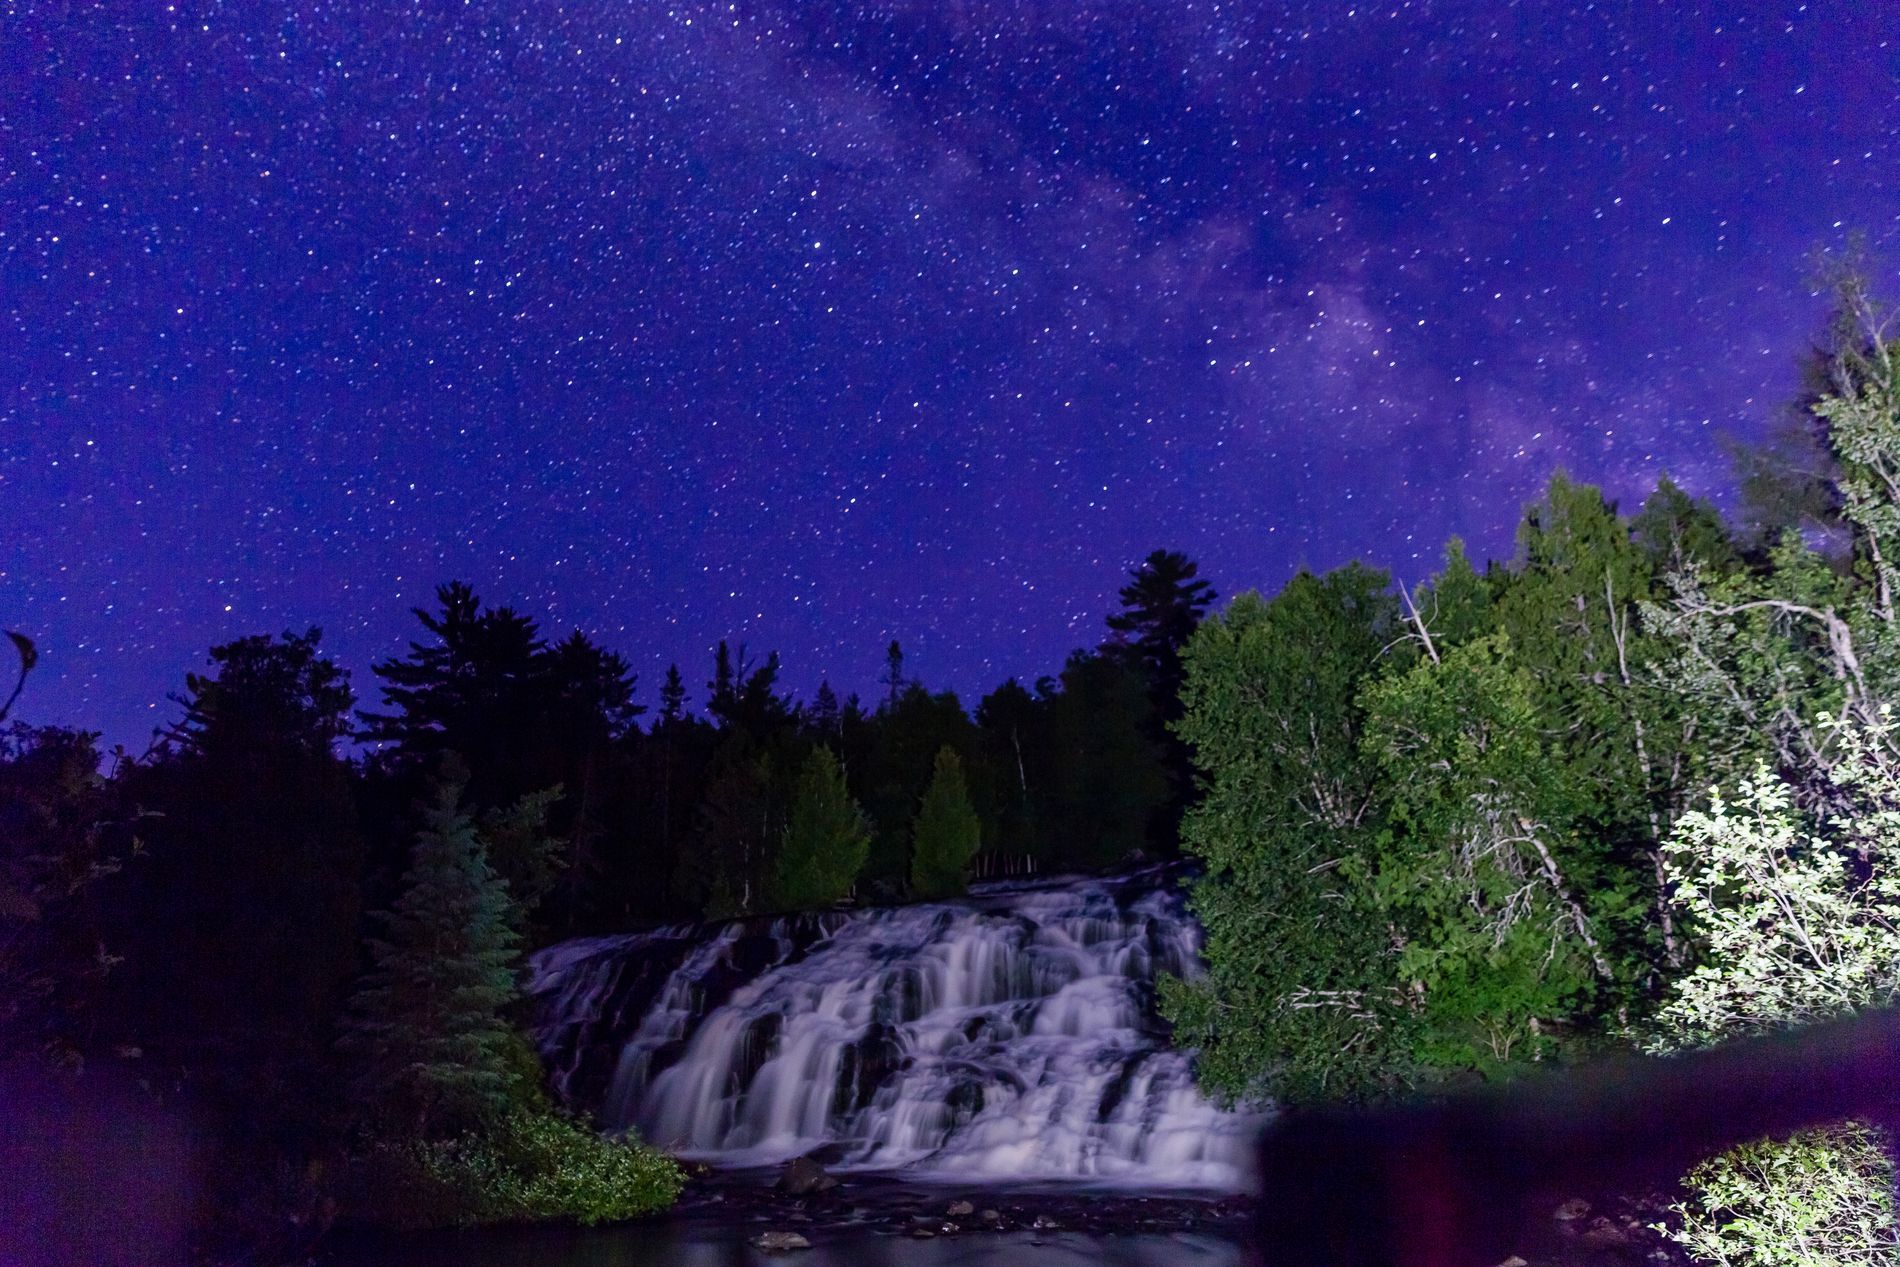
a Starry Night
This shot captures a waterfall surrounded by wilderness from green trees and white and green plants, a forest under the starry sky of the Milky Way.
This long exposure photograph was taken at eye level, focusing on the waterfall, surrounded by trees and plants, with the starry sky of the Milky Way above the waterfall. The mood is natural. The color palette is purple, blue and green.
Labels: Nature, Night, Outdoors, Plant, Vegetation, Grove, Land, Tree, Woodland, Landscape, Scenery, Jungle, Starry Sky, Rainforest, Wilderness, Water, Sky, Rock, Conifer, Fir, Waterfall, Purple, Green, Stream, Creek, Panoramic
Camera: Canon Canon EOS 5D Mark III
Lens: EF24-70mm f/2.8L II USM, Canon EF 24-70mm f/2.8L II USM
Aperture: F3.2
Exposure: 30 sec
ISO: 500
Focal length: 24.0 mm